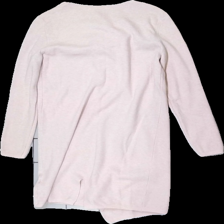
View: back
Type: Cardigan
Category: Ladies
Brand: Missing
Colors: Pink
Material: 80% Viscose 20% polester
Cut: Loose
Season: All
Price range: <50
Recommended usage: Export
Description: pink cardigan with pockets